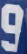
Number: 9